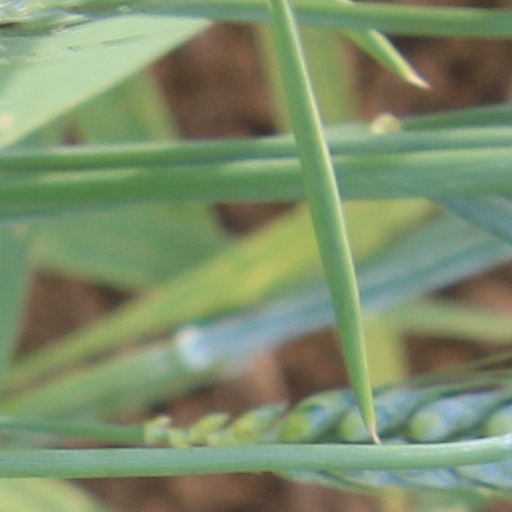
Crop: wheat